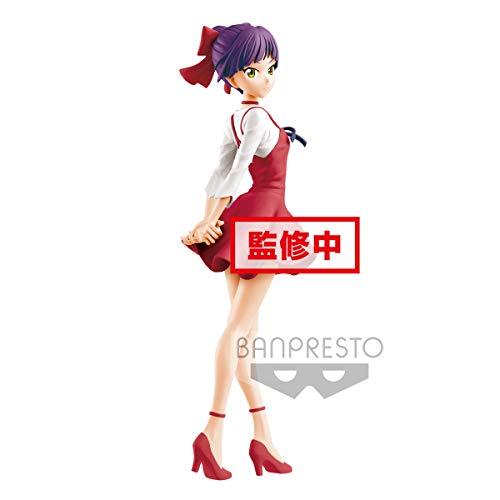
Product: Banpresto BP39126 Gegege No Kitaro Glitter&Glamours -Nekomusume-, Multicolor
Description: Great Condition.
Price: $19.99
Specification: ProductDimensions:4x4x9.4inches|ItemWeight:12ounces|ShippingWeight:12ounces(Viewshippingratesandpolicies)|ASIN:B07JNFYQJ1|Itemmodelnumber:BP39126|Manufacturerrecommendedage:15months-5years